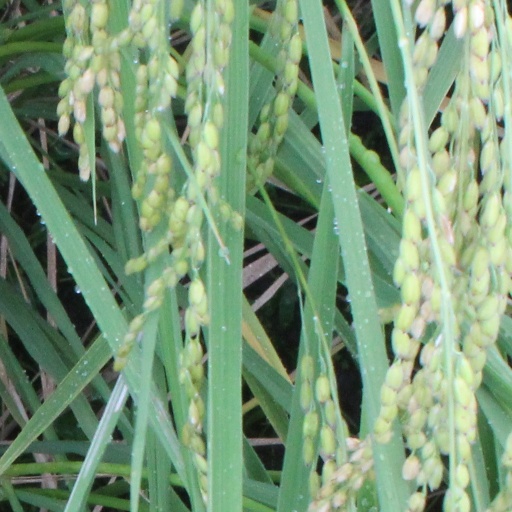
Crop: rice